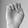
ASL letter: E